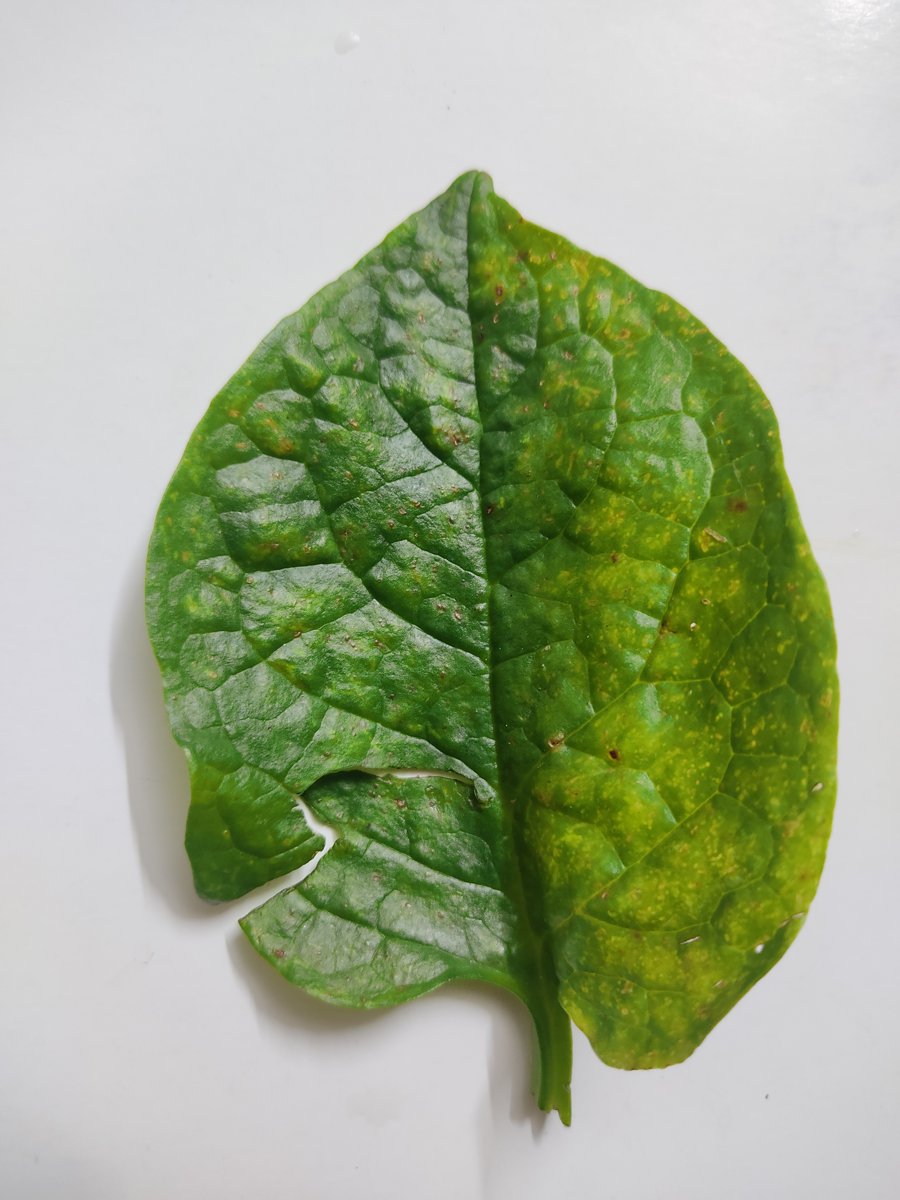
Label: Downy-Mildew